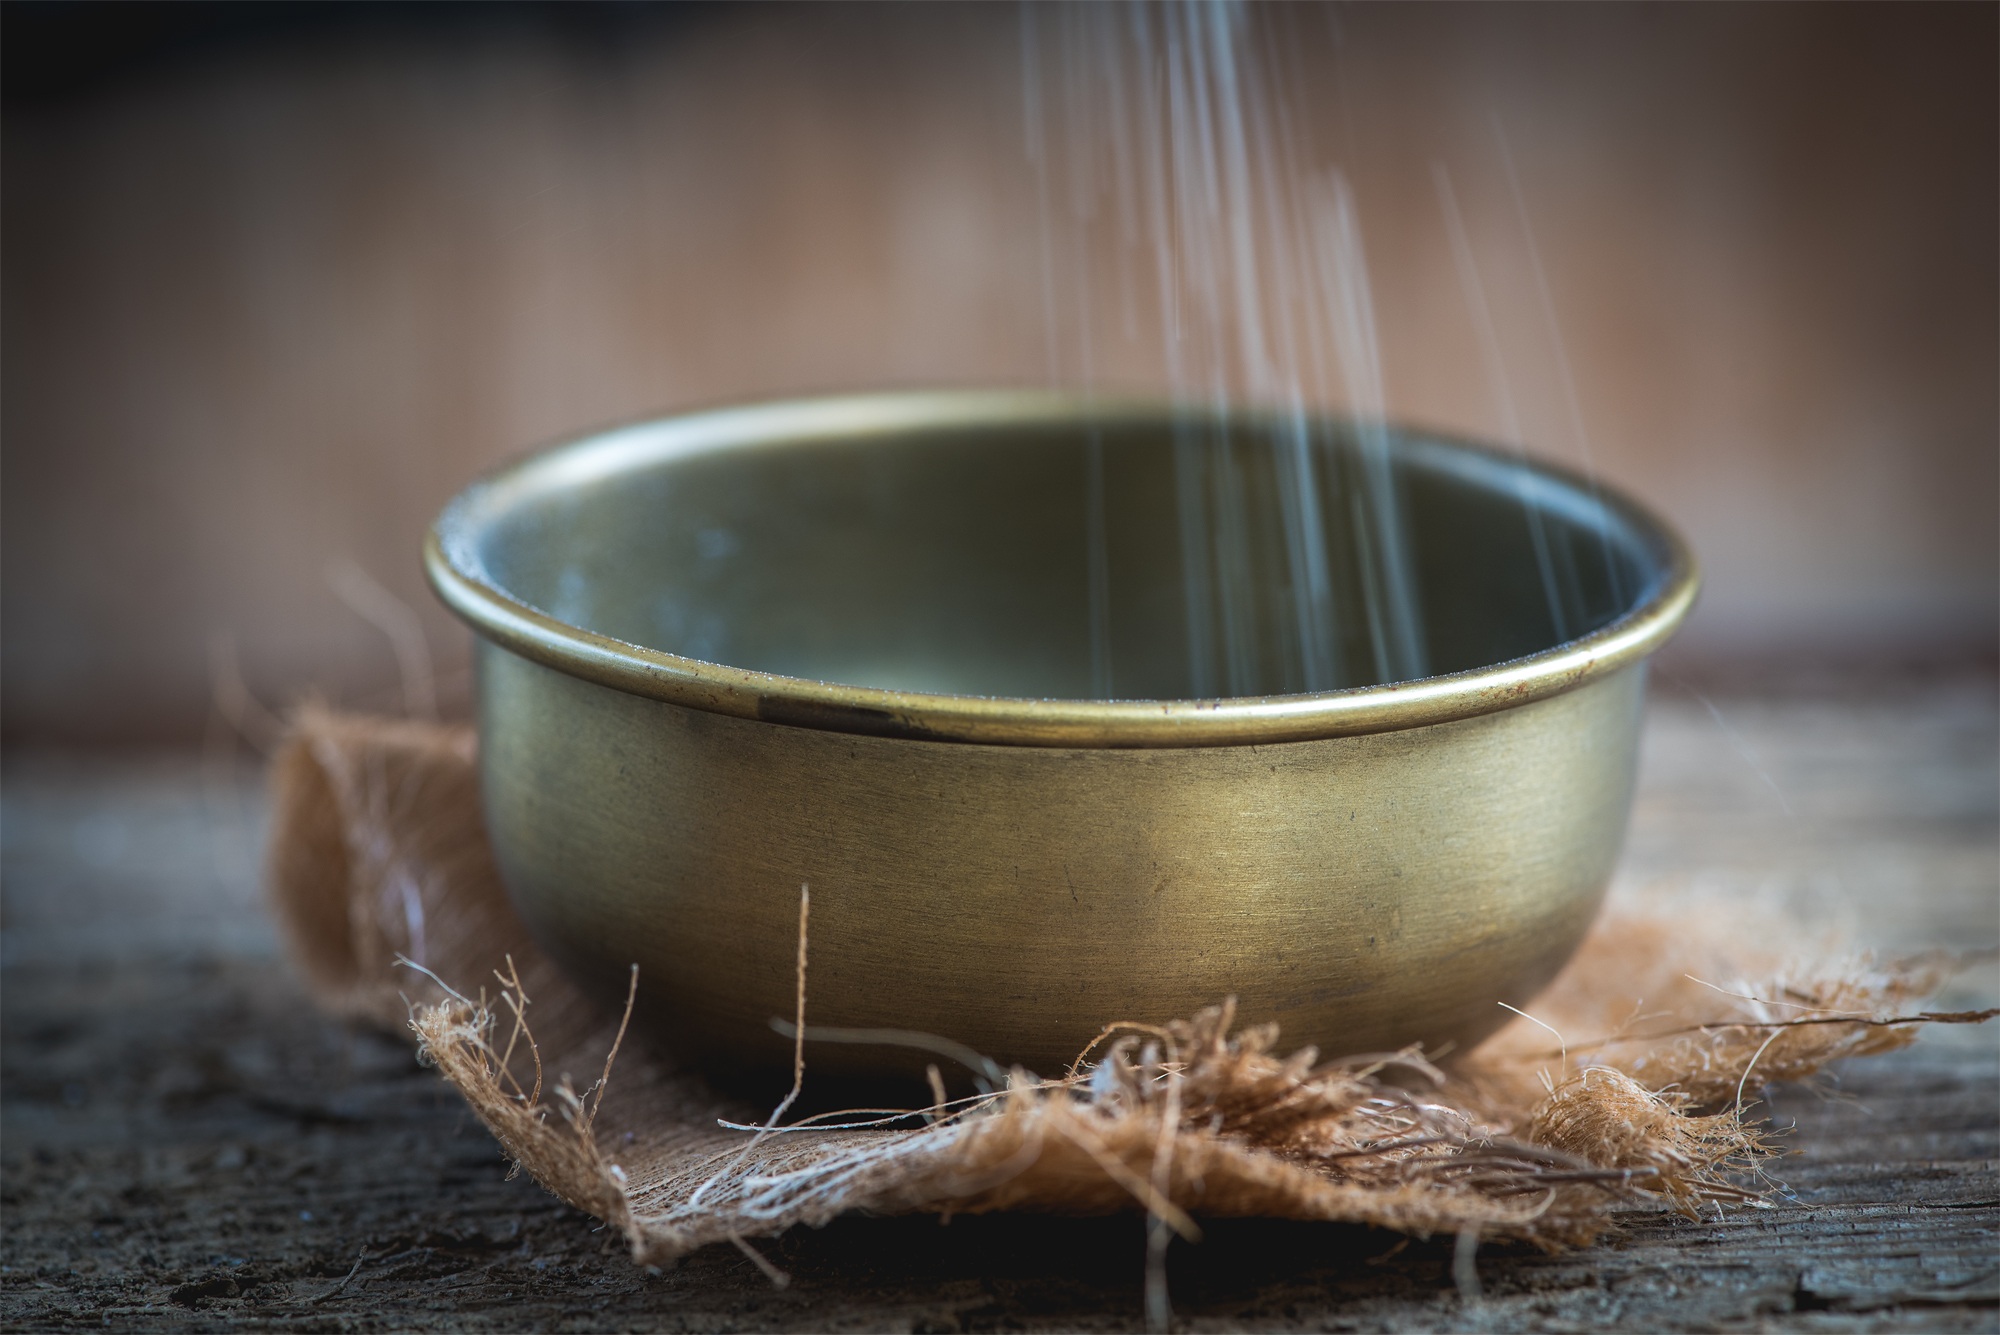
bowl, food, vessel, close, coconut, food photography, filling, in motion, fill, brass bowl, semolina, a trickle